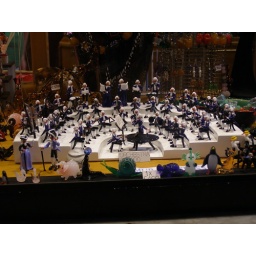
Miniature Orchestra in Murano crystal, on a shop window on a street in the Rialto Market area, Sestiere di San Polo, Venezia.